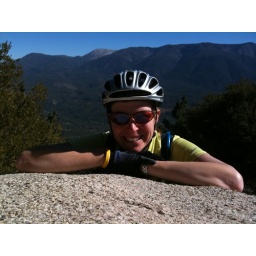
Donna, hugging a rock warmed by the sun on a chilly late afternoon in big bear lake.